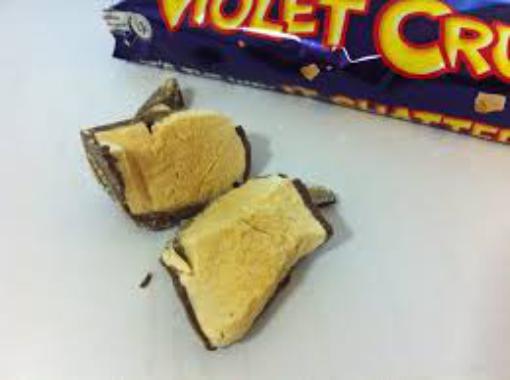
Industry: Food